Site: brandenburg
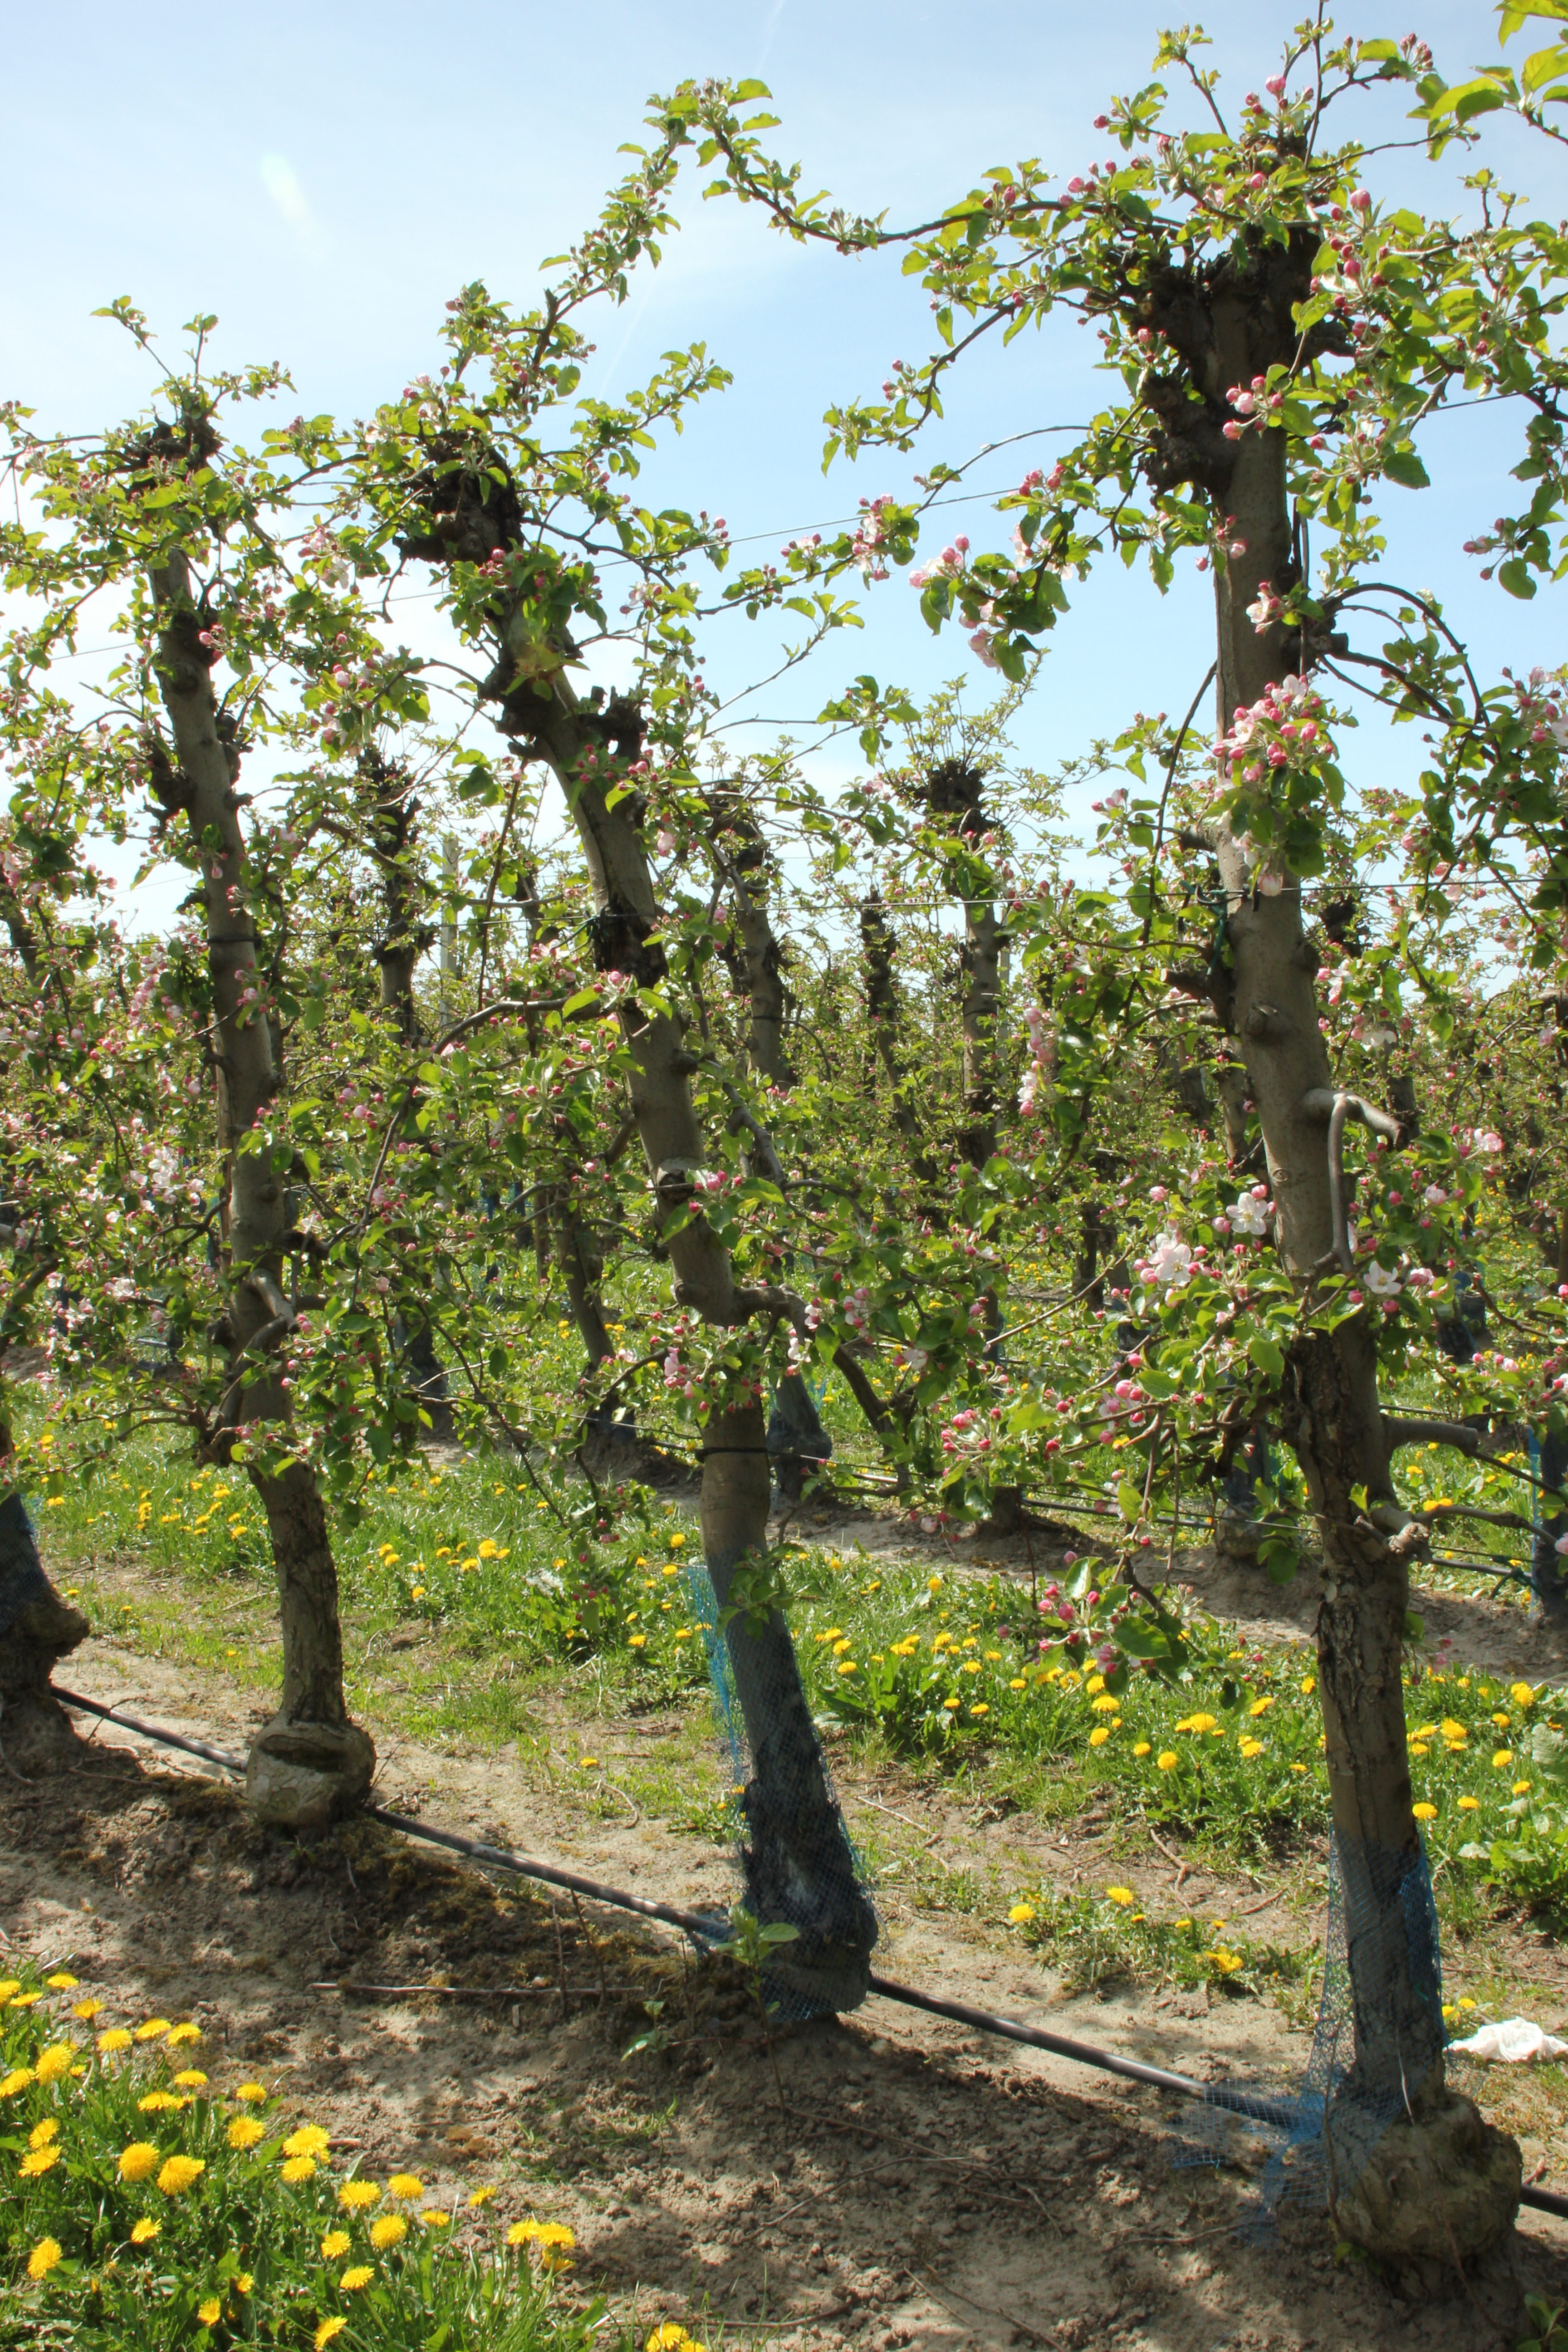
Growth stage (BBCH 57): Inflorescence emergence